Heritage streetcar

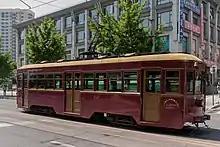
Dalian historical tram No. 7-2276

In Saint Petersburg, on Vasilyevsky Island the former Vasileostrovsky tram depot, which closed in the 1990s after the city's extensive tram network was curtailed amid increasing automobile traffic, was converted into the Museum of Electrical Transport. Apart from operating excursions, the museum organizes museum-fleet rides along downtown tracks (including some sections no longer in use for regular tram service) during a number of public festivals and on some summer weekends. A heritage tram of the type that used to run from the inner city nearly to the nearby front line during the World War II siege of the city is installed as a war and tram memorial, not far from Avtovo metro station. A modern replica of a late-19th-century horsecar stands in front of Vasileostrovskaya metro station.